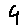
Label: 4